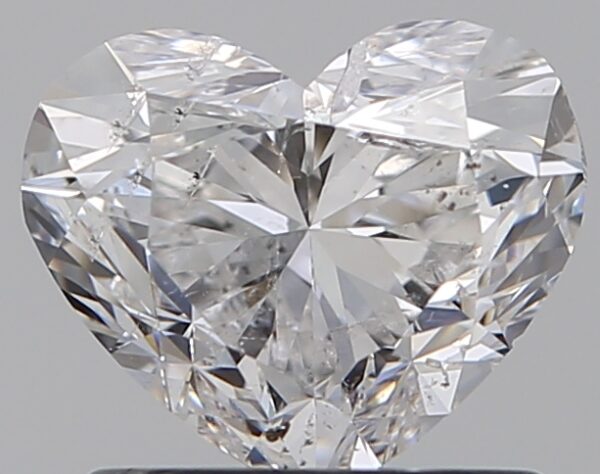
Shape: heart
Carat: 1
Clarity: SI2
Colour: F
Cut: VG
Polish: VG
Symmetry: VG
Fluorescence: N
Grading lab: IGI
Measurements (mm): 5.66 x 6.85 x 4.19